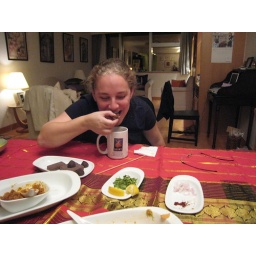
(and the only christmas decorating we acutally got around to doing: pulling out the red table cloth)